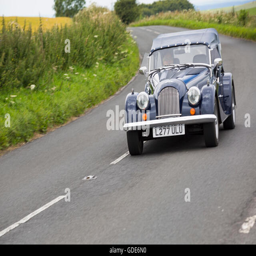
car drives through the countryside on a glorious warm sunny day in july